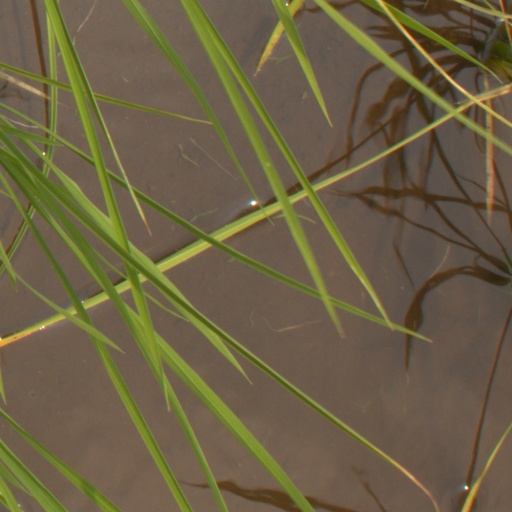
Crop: rice